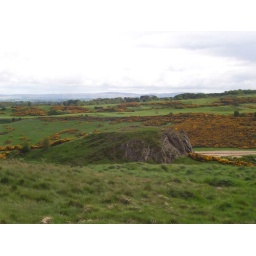
Difficult to see against the background, but there is a small flock of birds flying past the rocky outcrop here.